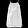
Label: T - shirt / top